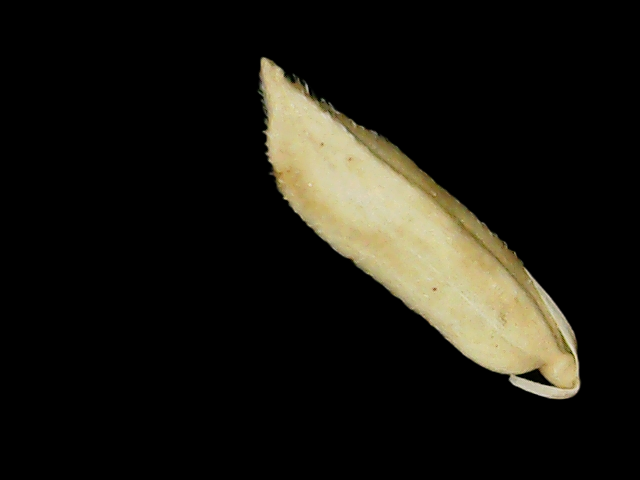
Rice variety: Binadhan14